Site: brandenburg
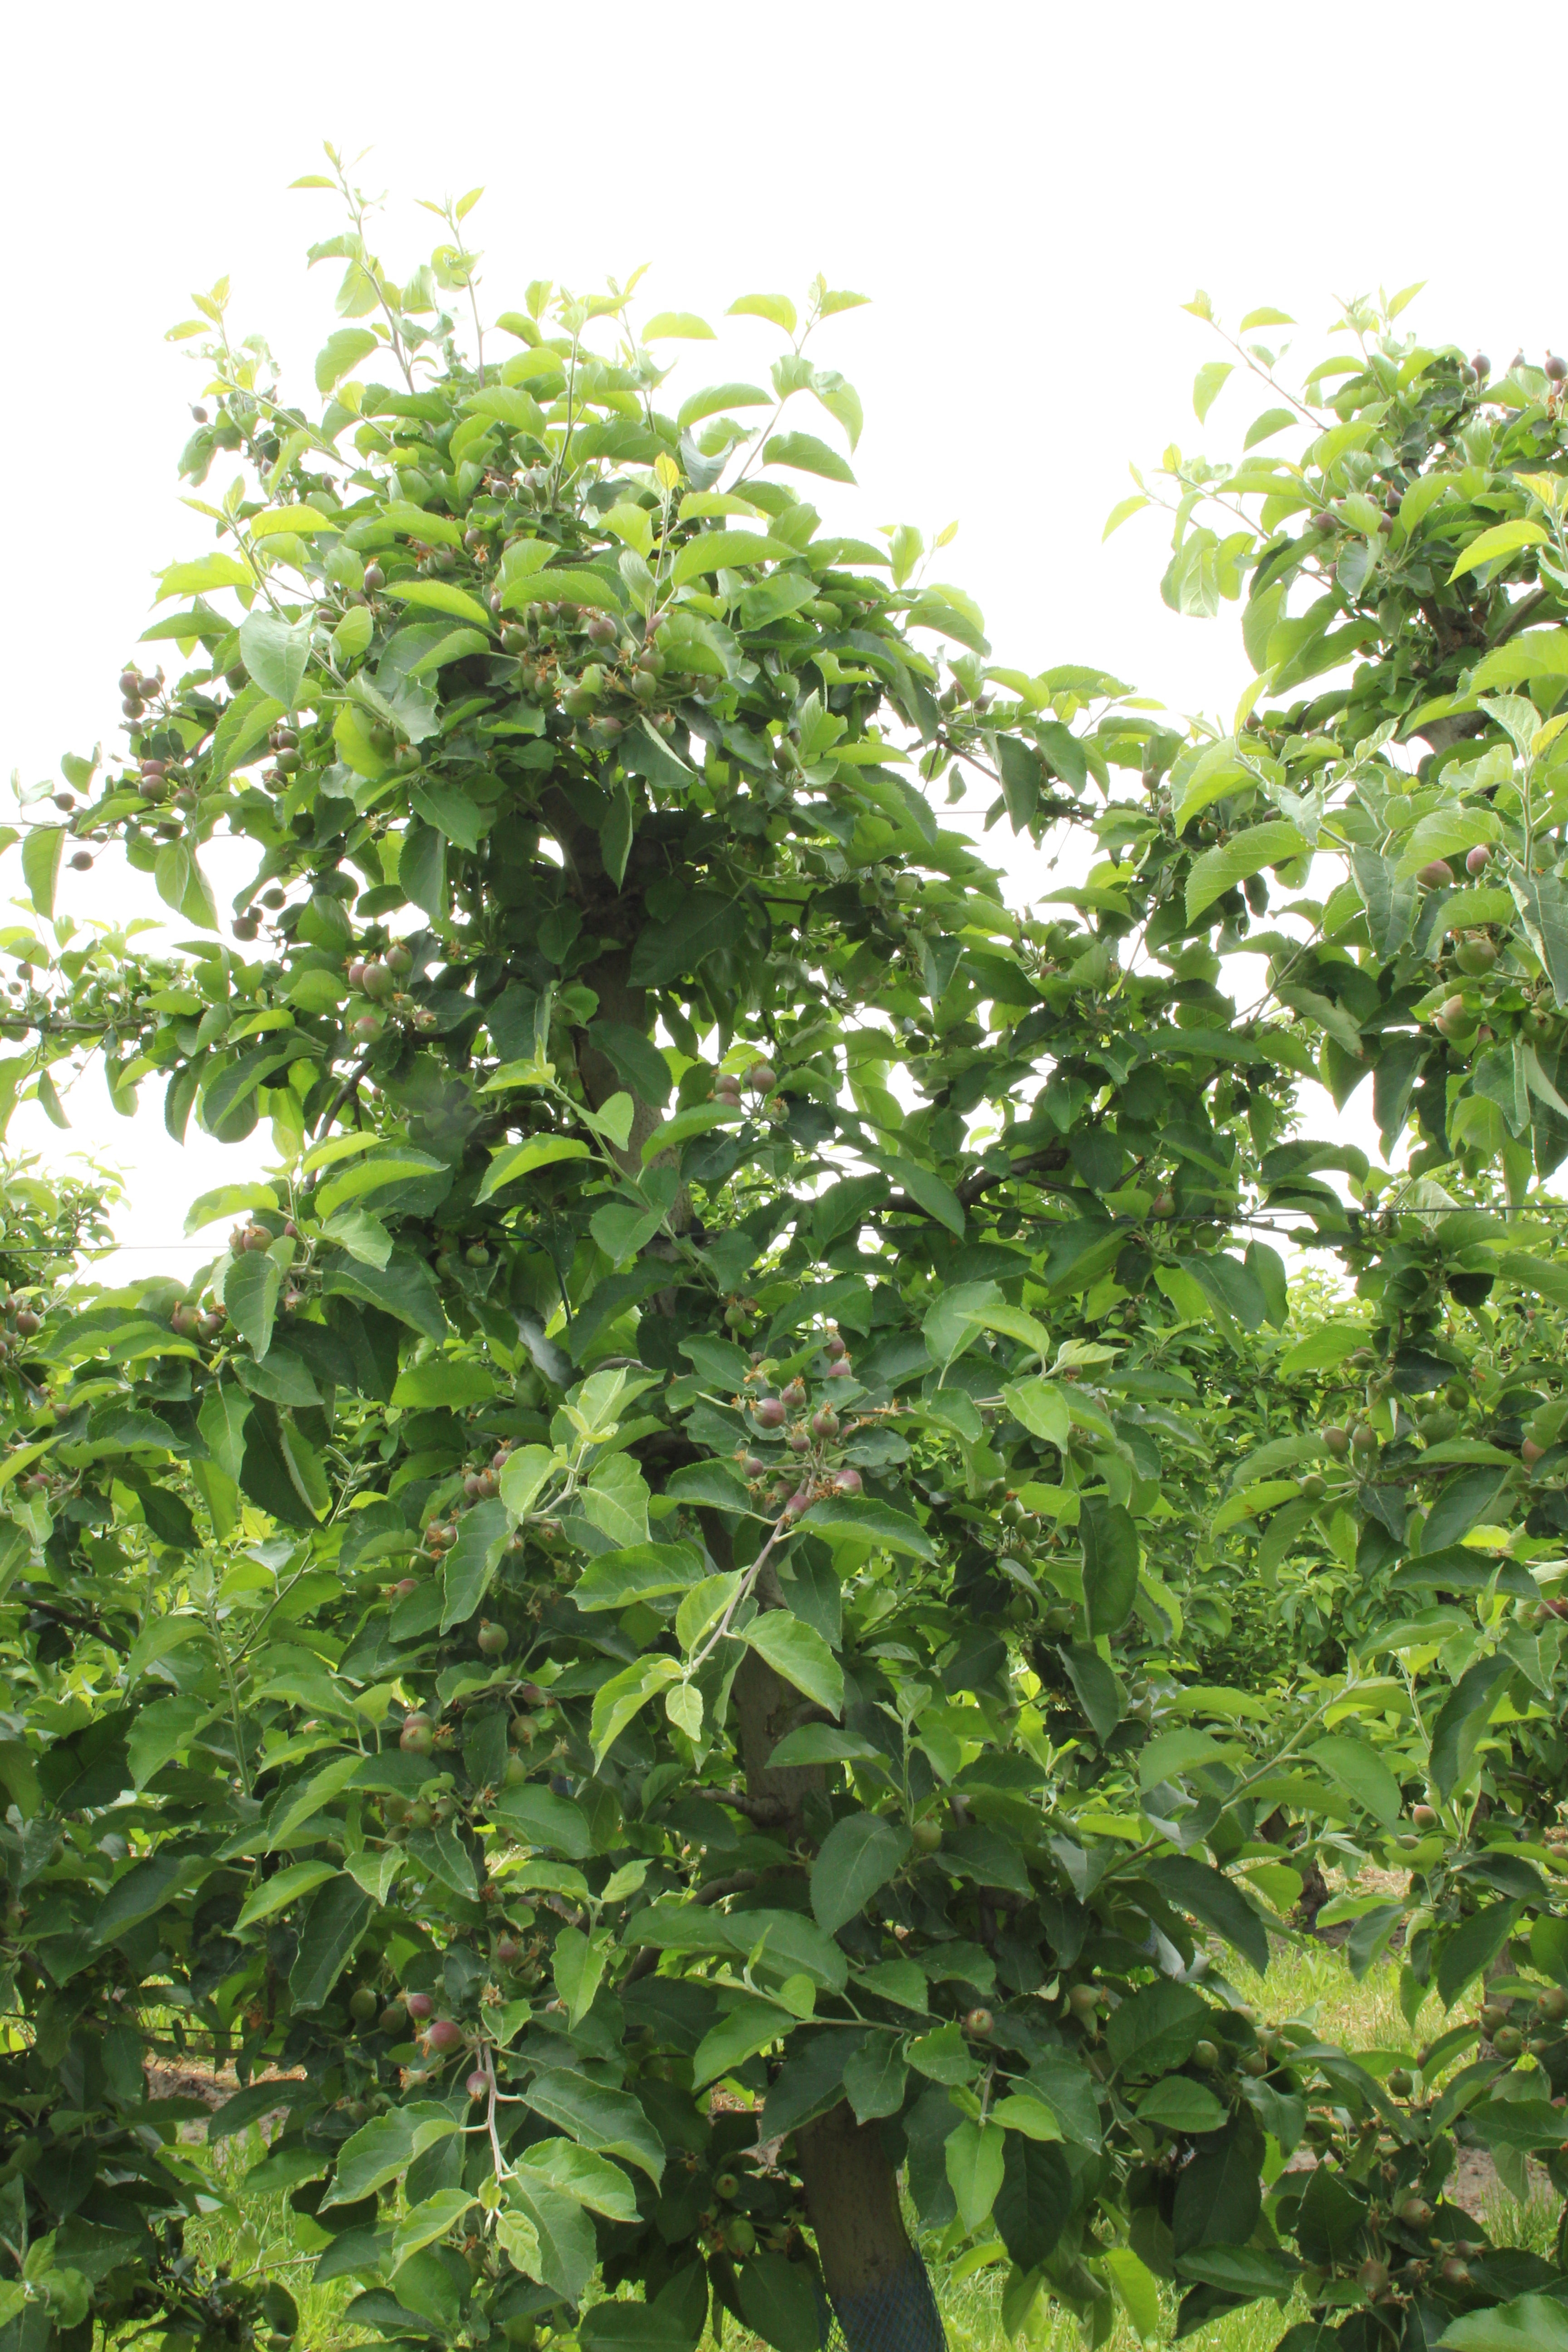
Growth stage (BBCH 72): Development of fruit